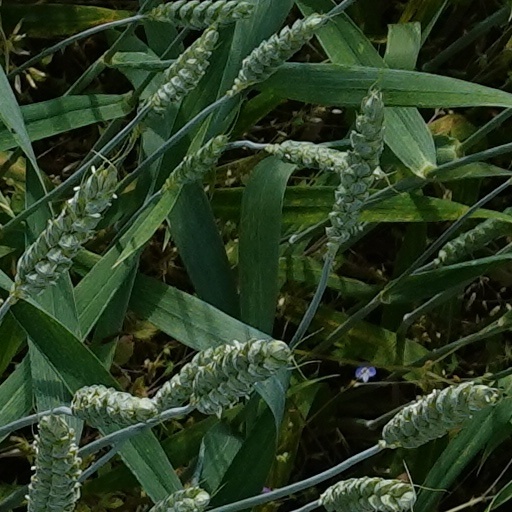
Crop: wheat